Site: brandenburg
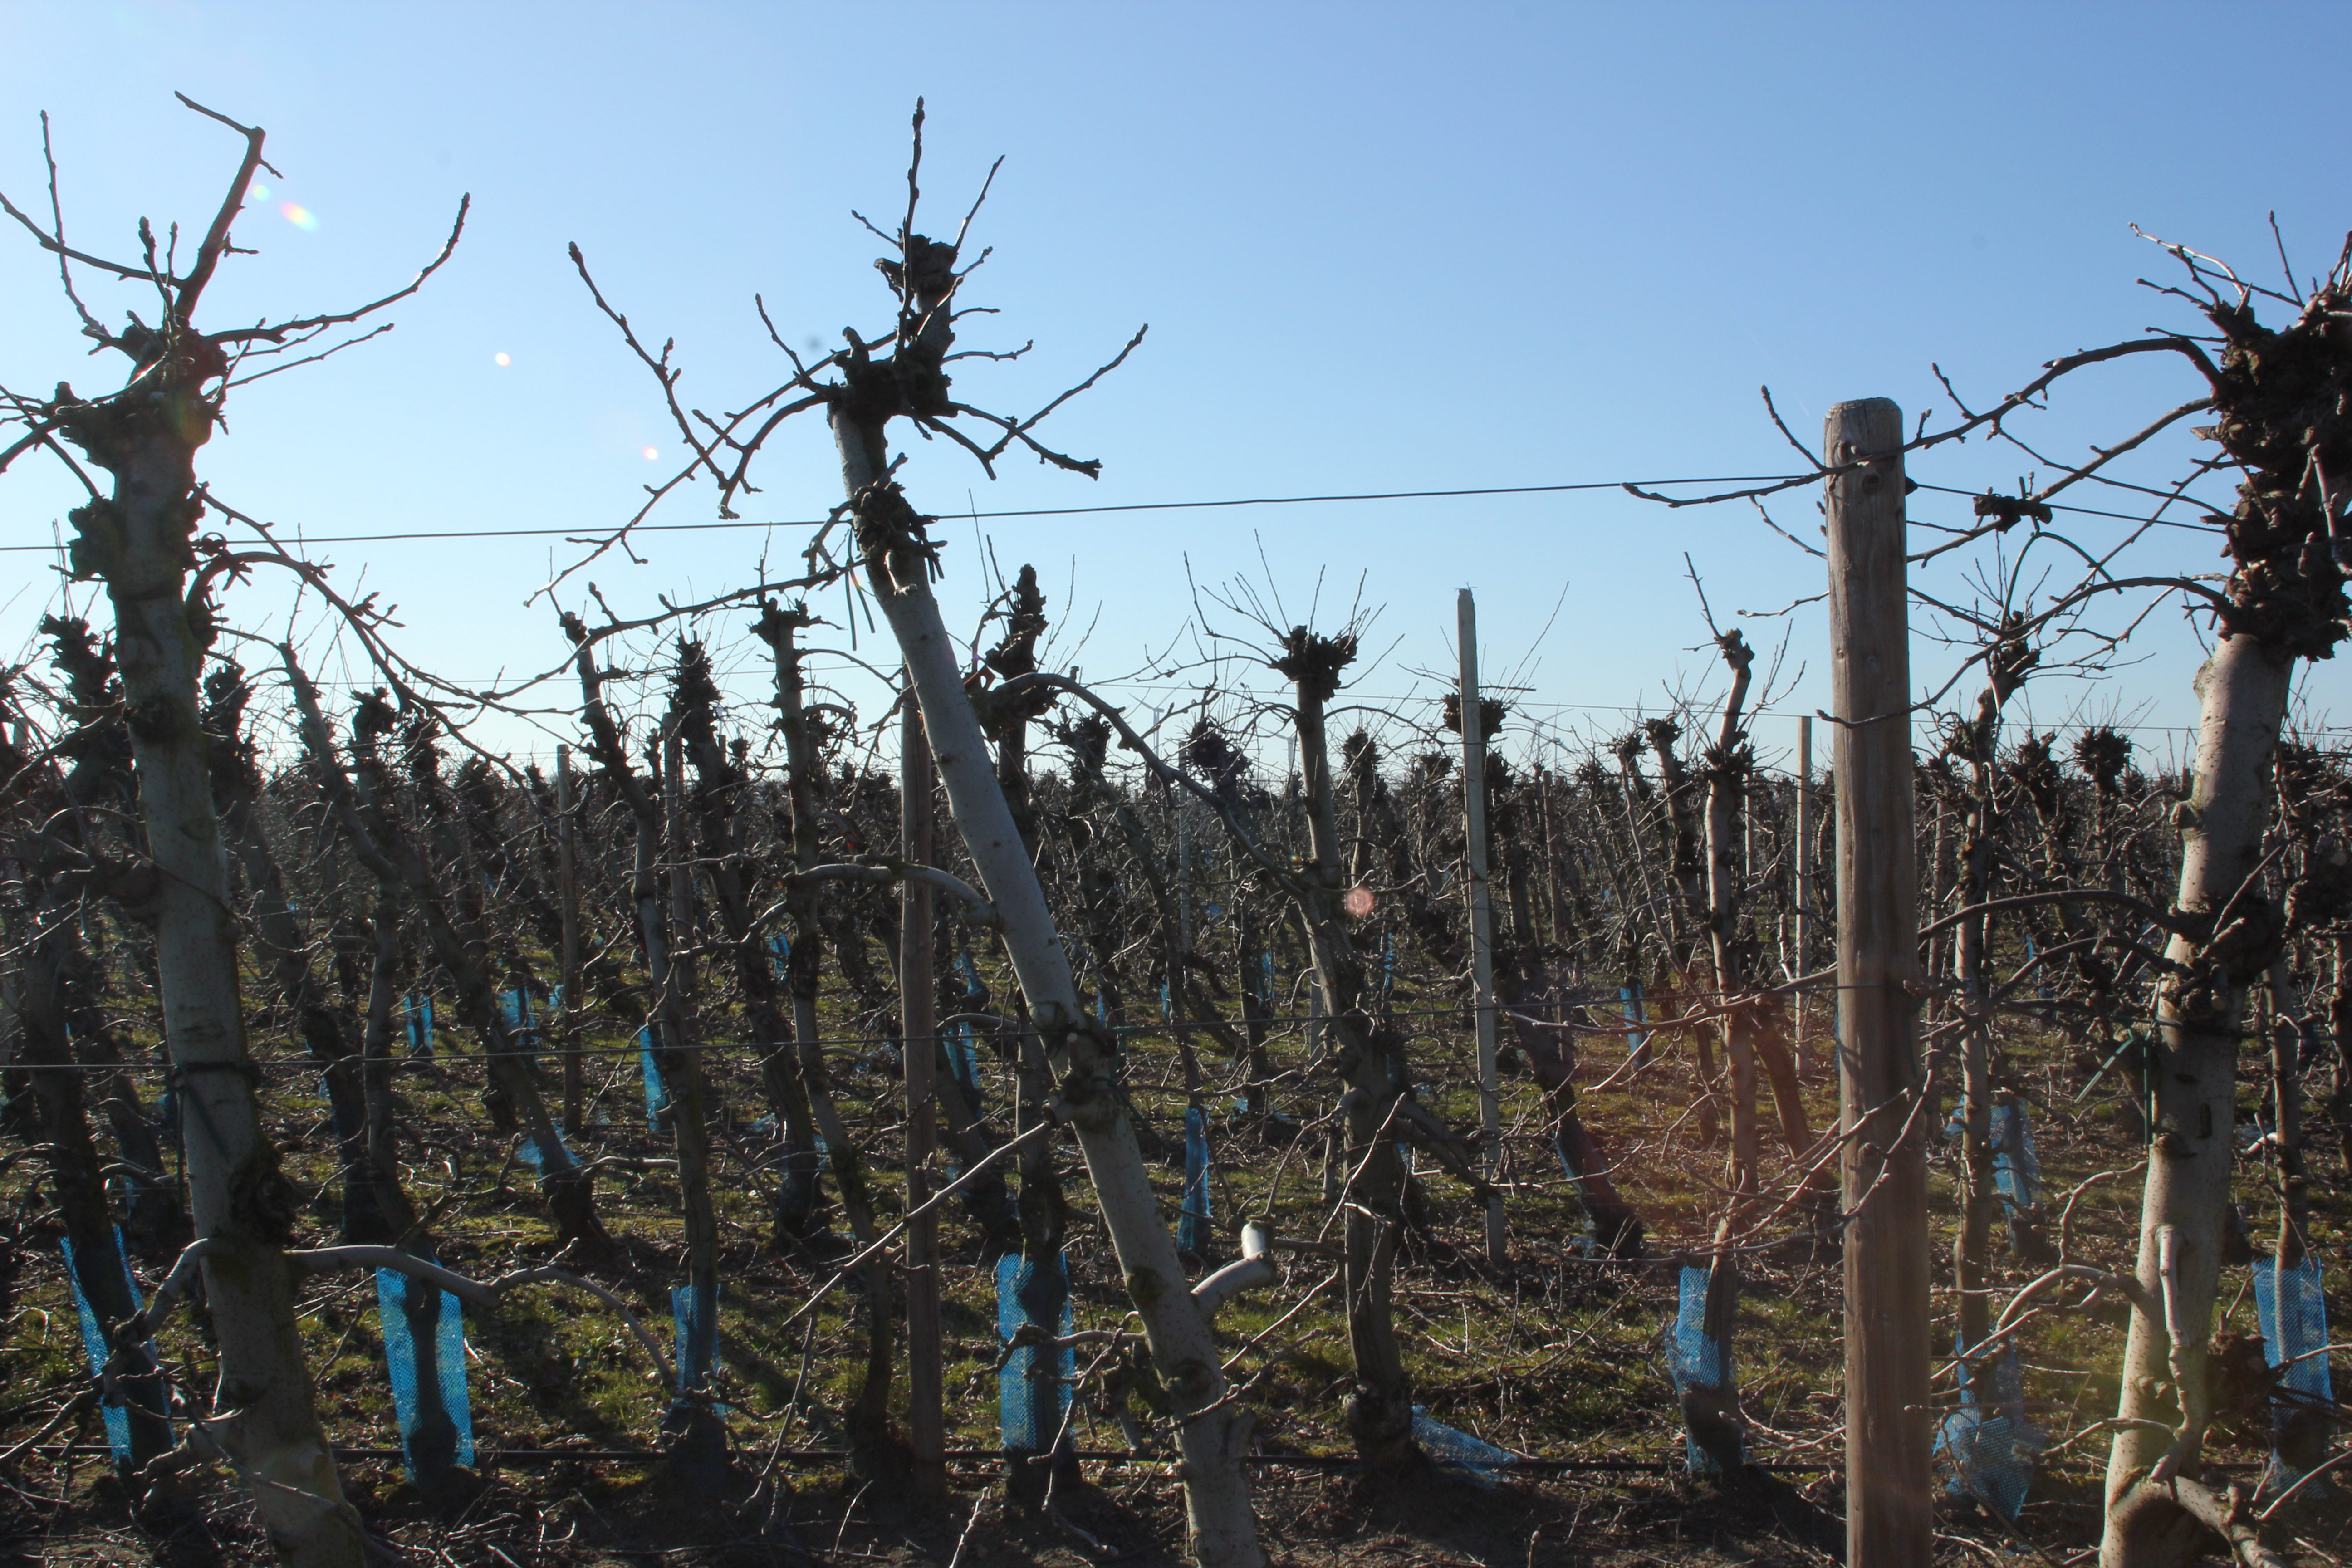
Growth stage (BBCH 03): Bud development